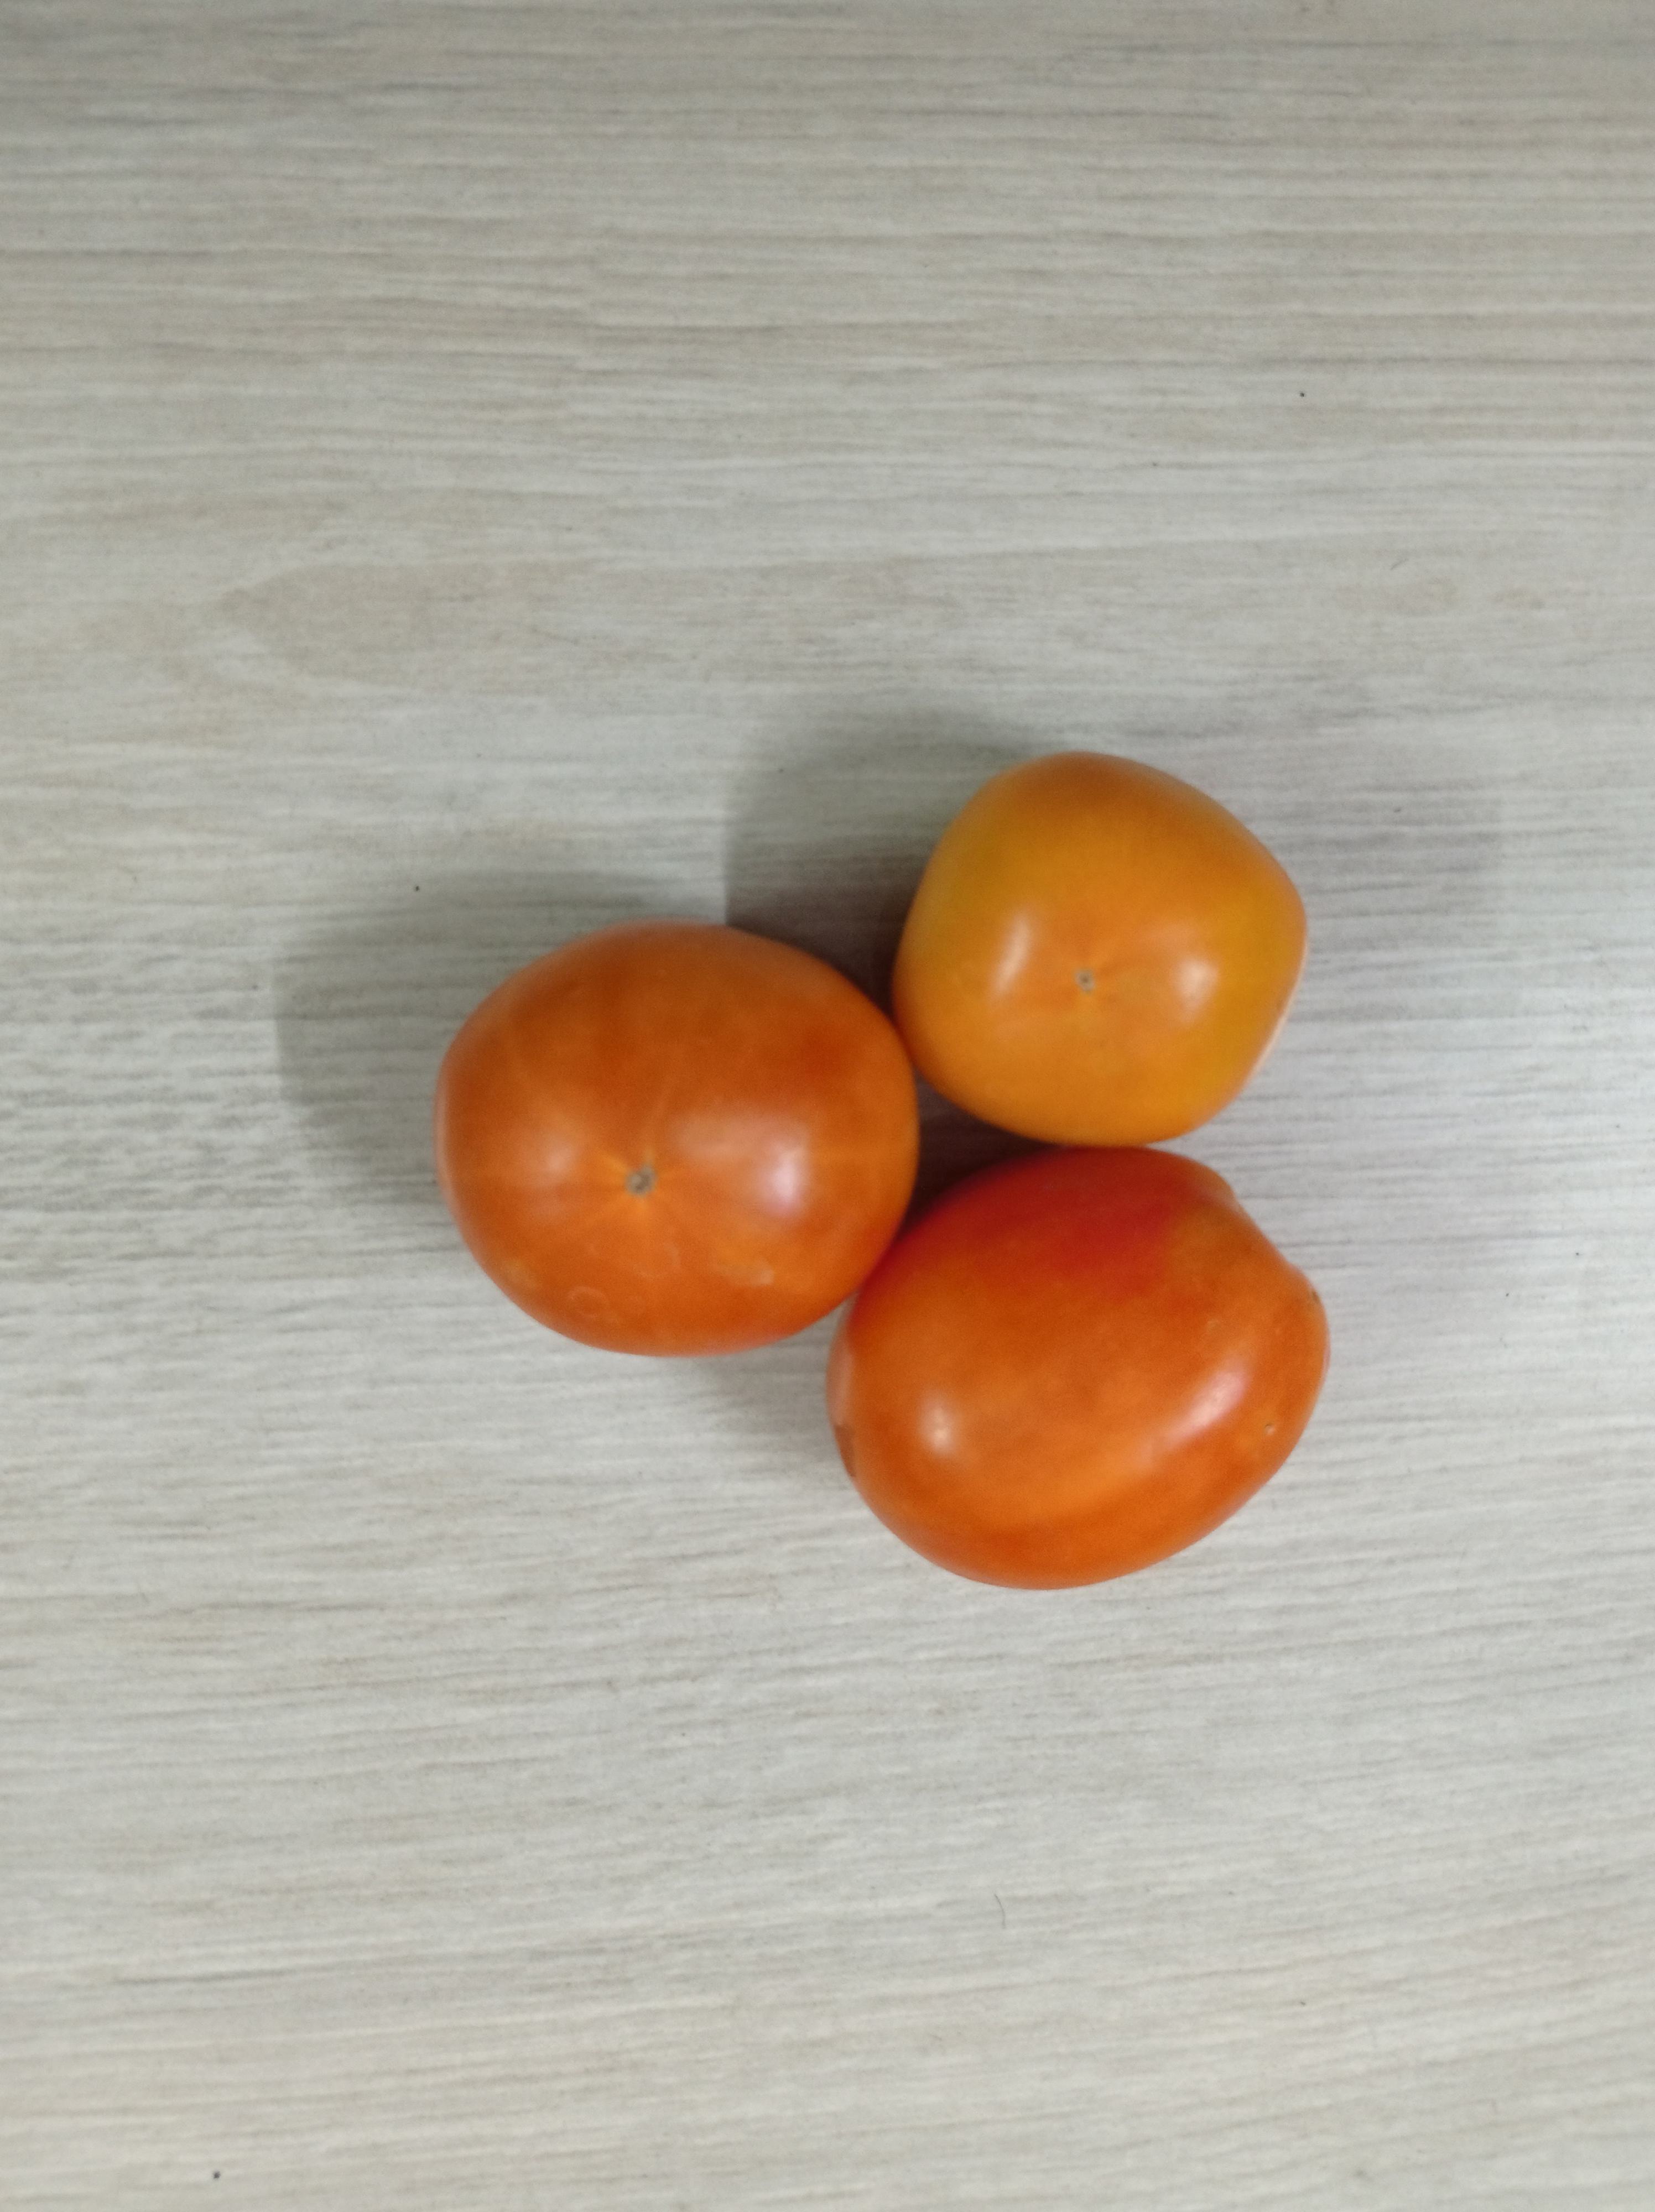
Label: Fresh